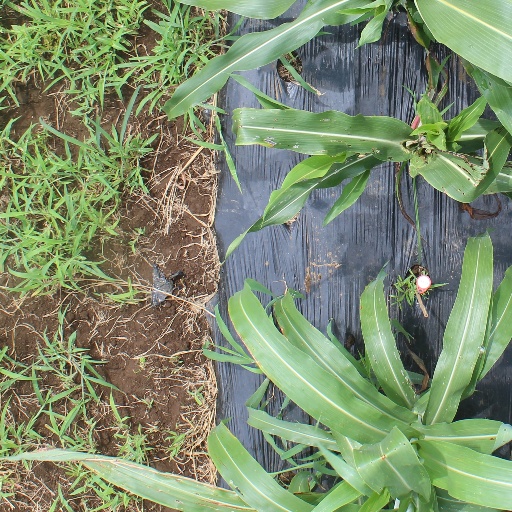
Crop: sorghum